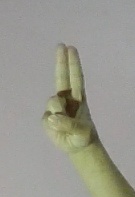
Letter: taa